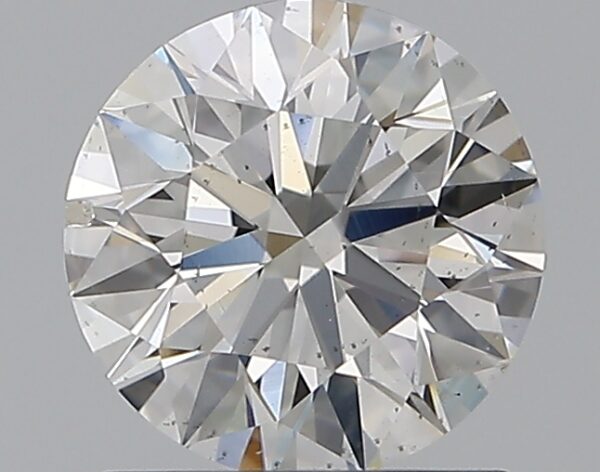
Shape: round
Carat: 1
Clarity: SI1
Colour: F
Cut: EX
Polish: EX
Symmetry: EX
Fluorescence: N
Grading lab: GIA
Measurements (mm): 6.38 x 6.42 x 3.98